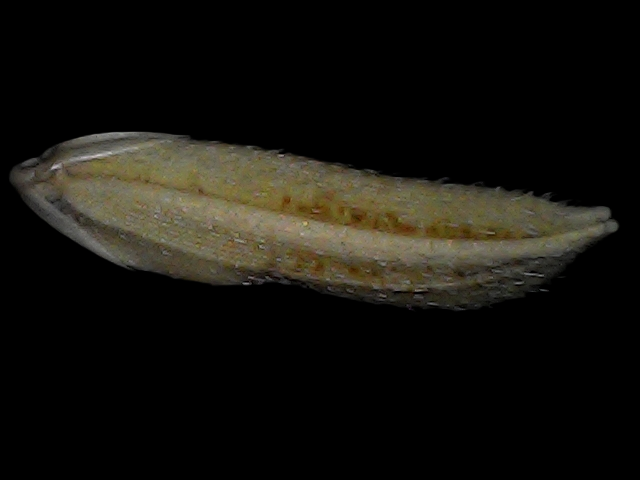
Rice variety: Bd87